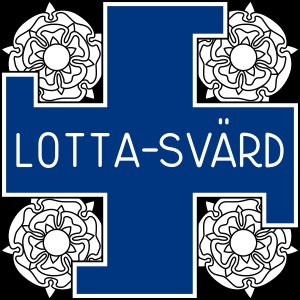
Lotta Svärd
Lotta Svärd emblemet blev udformet af Eric Wasström i 1921. Det indeholder fire heraldiske roser og et swastika. Swastika motivet var inspireret af et symbol for held, som prydede de første fly i det finske flyvevåben, som blev doneret af den svenske greve Eric von Rosen i 1918.
Lotta Svärd var en frivillig finsk paramilitær organisation for kvinder. Navnet stammer fra et digt af Johan Ludvig Runeberg. Digtet optræder i det kendte værk Fänrik Ståls sägner og handler om en fiktiv kvinde ved navn Lotta Svärd. Ifølge digtet drog en finsk soldat Svärd af sted for at kæmpe i den Finske krig og tog sin kone Lotta med. Soldat Svärd blev dræbt under slaget, men hans kone blev på slagmarken og plejede de sårede soldater. Navnet blev først nævnt af marskal Mannerheim under en tale, som blev holdt den 16. maj 1918.